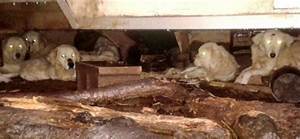
Label: cane